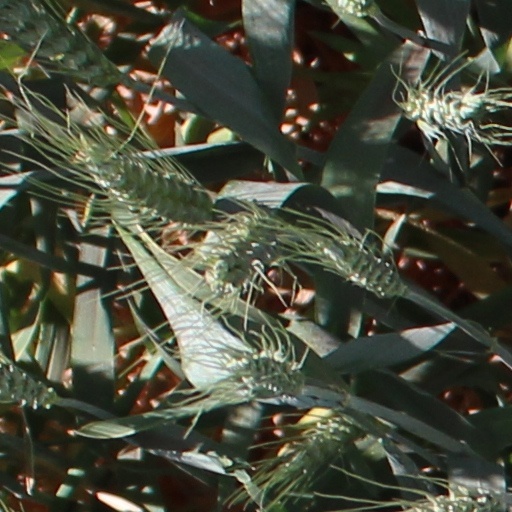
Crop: wheat